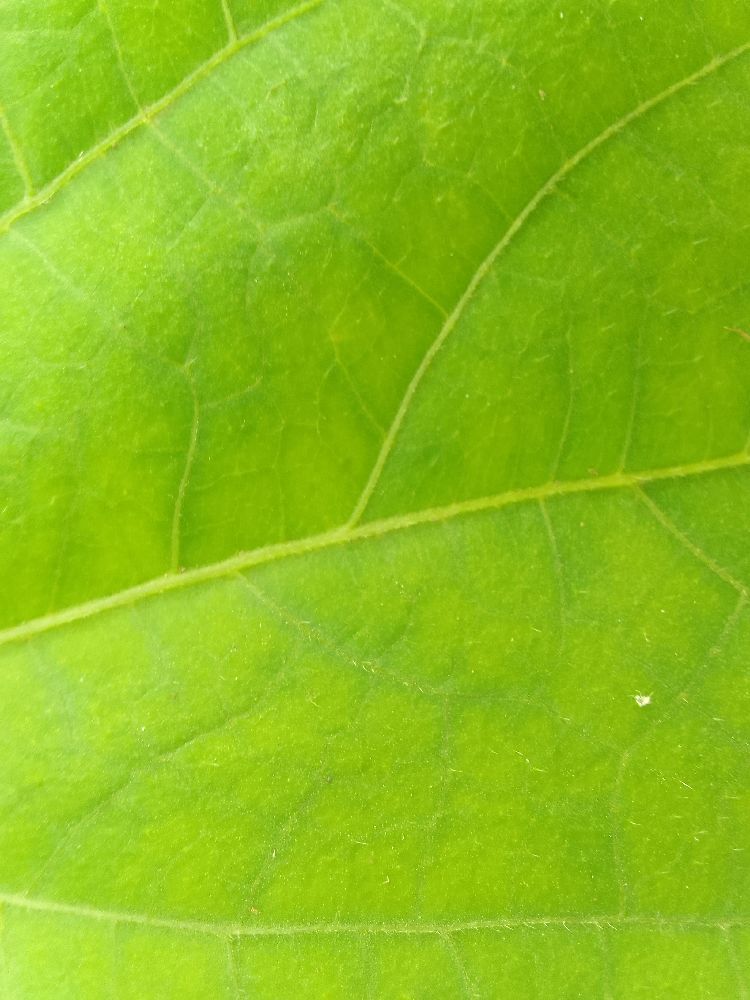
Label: healthy